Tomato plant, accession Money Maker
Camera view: horizontal (90 deg, fisheye); turntable rotation: 120 degrees
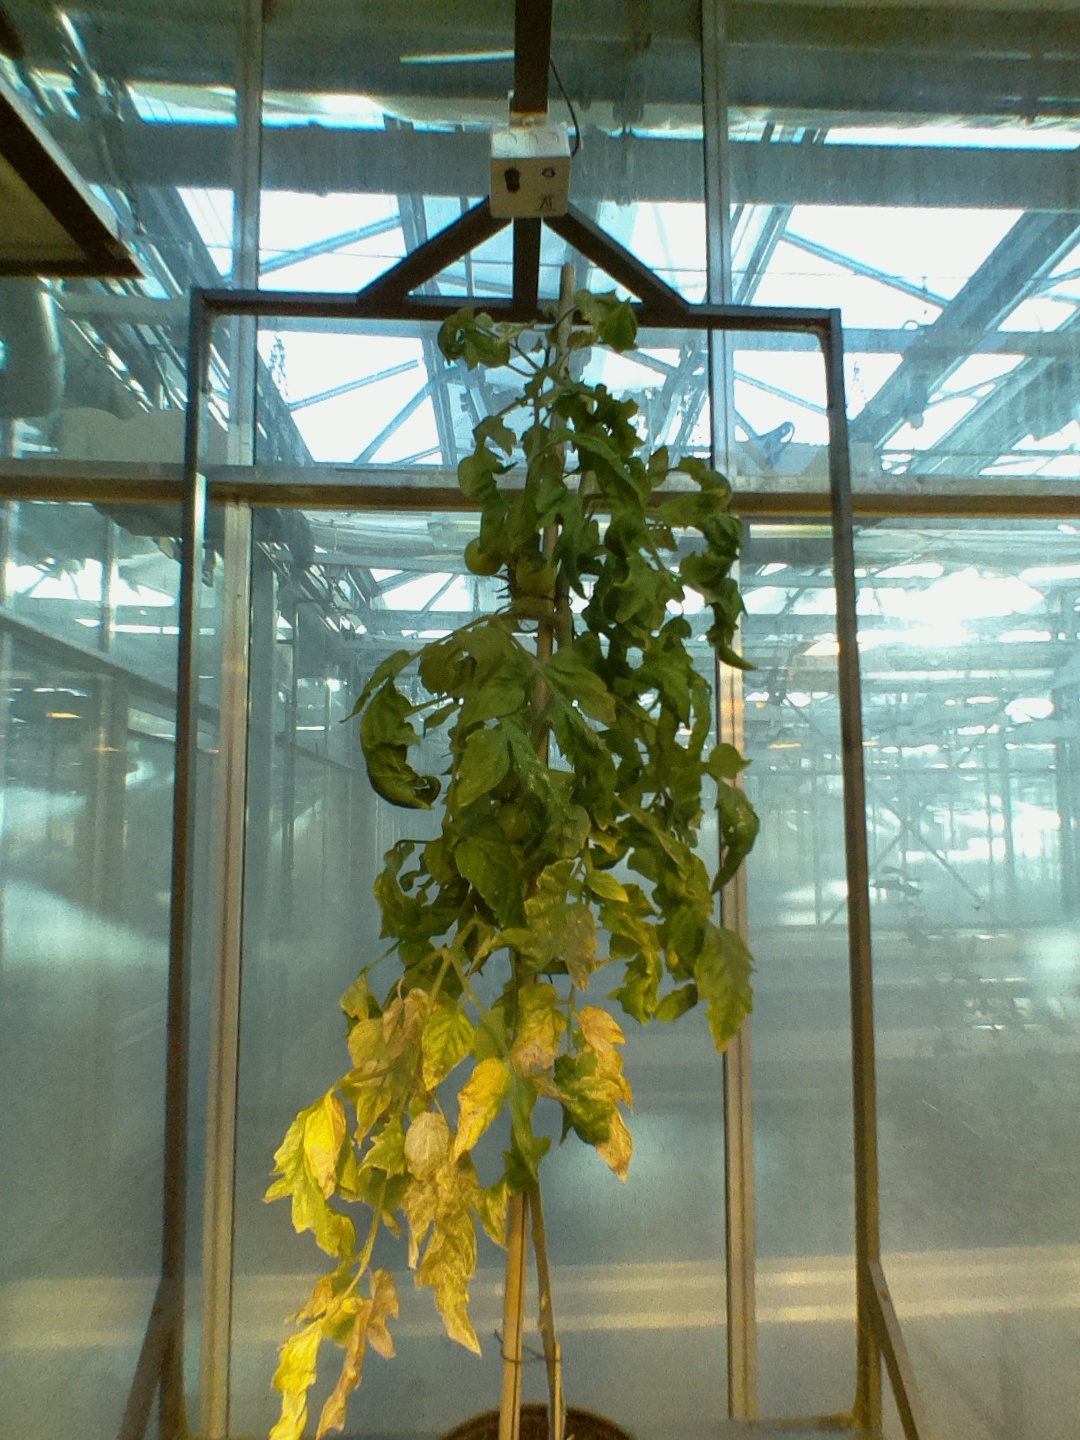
BBCH growth stage 81: 10%-20% of fruits show typical fully ripe color